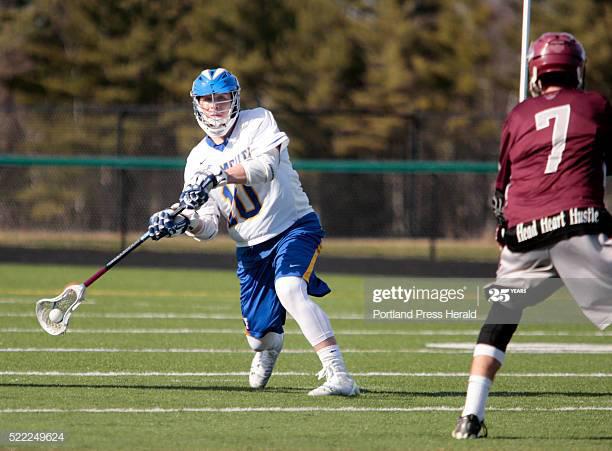
groom of the stool finds some room in front of person to wind up for a shot
Relation: Action, Story